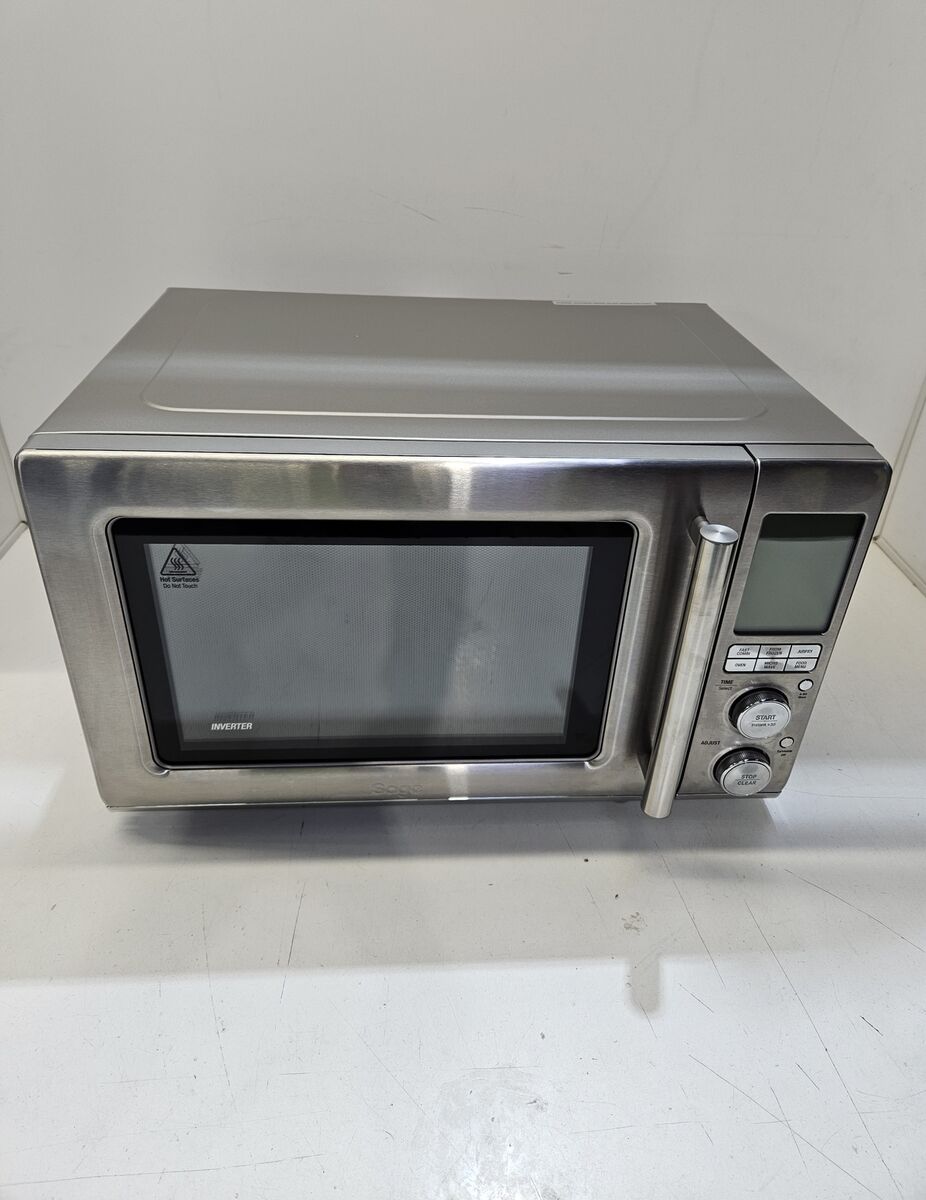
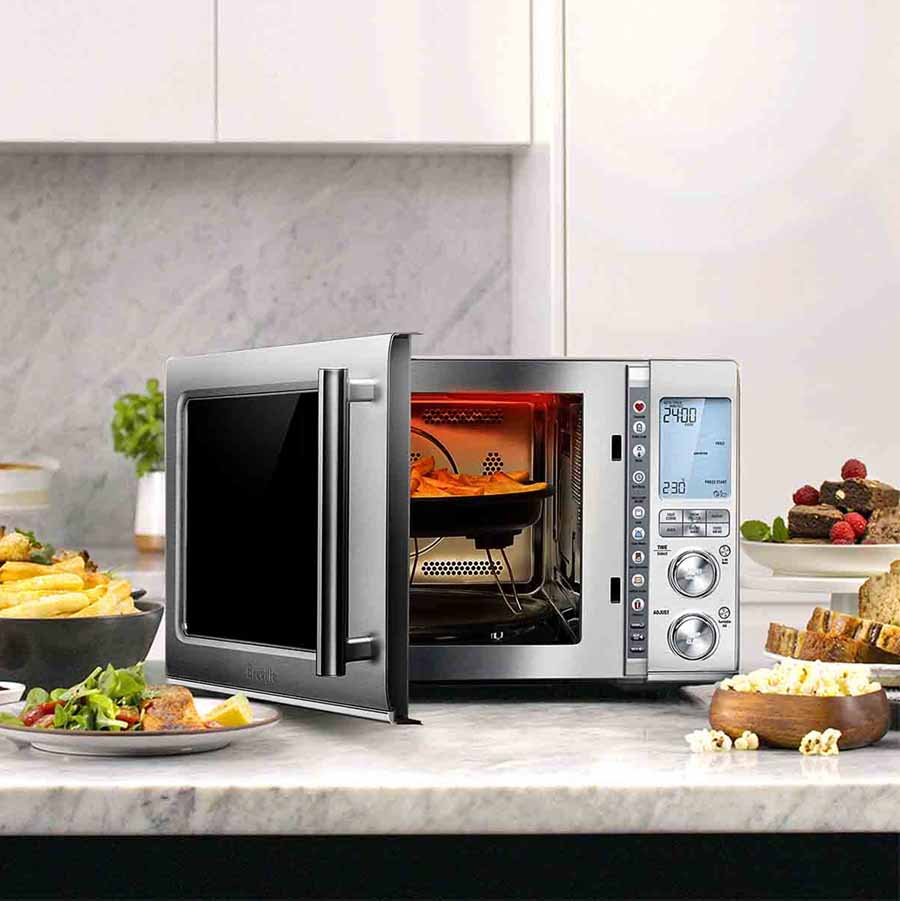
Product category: misc
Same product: yes